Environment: real
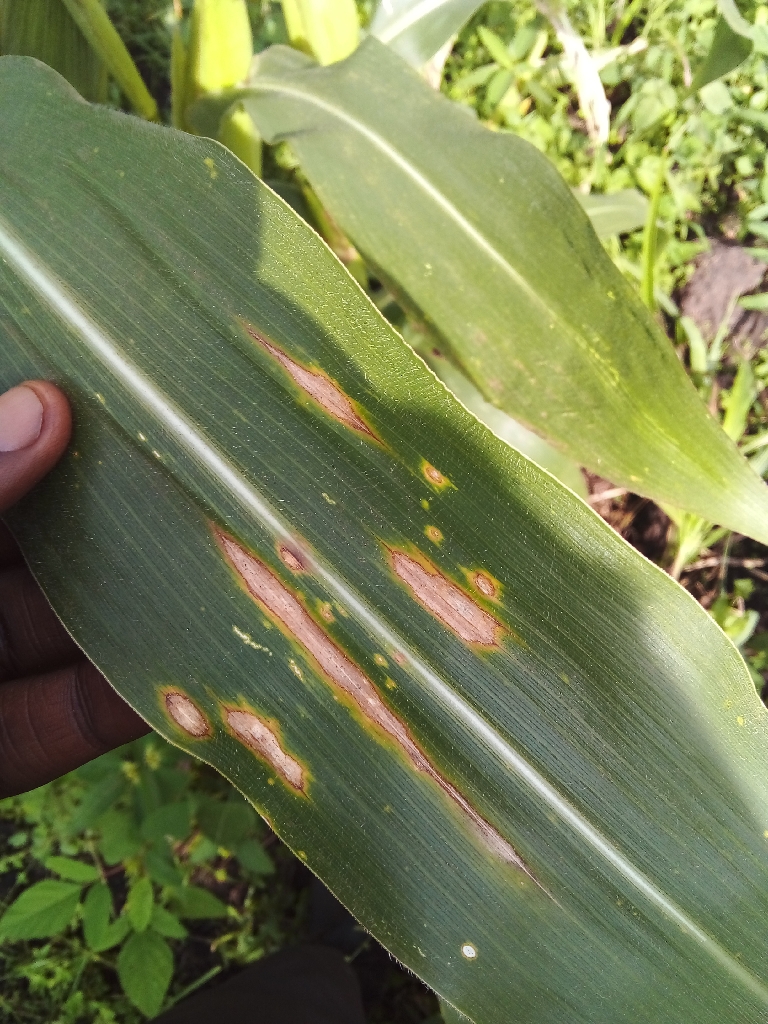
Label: northern_corn_leaf_blight